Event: Nepal Earthquake
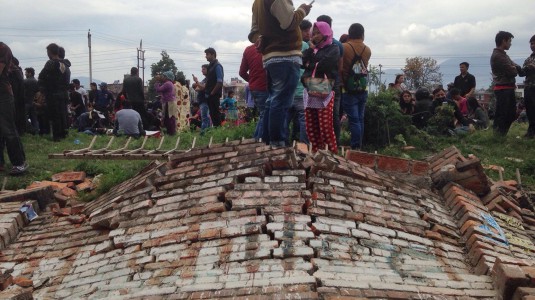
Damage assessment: damage